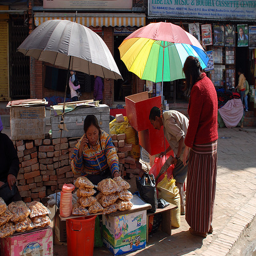
The people are selling things on the street.
A couple of people who are under umbrellas.
A woman vendor is sitting outside selling food.
A merchant on the side of the road selling items.
An outdoor market area that has a woman selling items under umbrellas in front of a Tibetan music store, and she has a cellular phone to her ear.